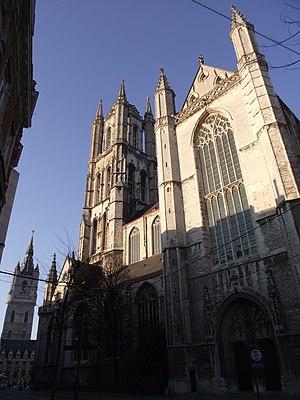
Gand, Cathédrale Saint-Bavon, 1228-1462